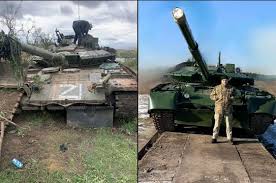
Label: Tank